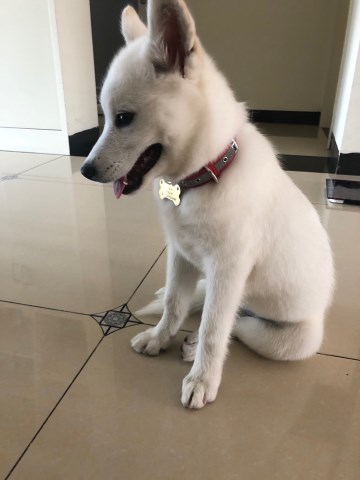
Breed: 2192-n000088-Samoyed